Stonerville

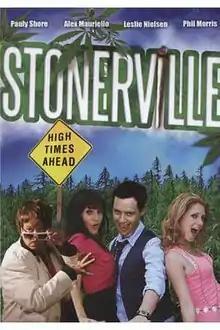
DVD cover

Stonerville is a 2011 American stoner comedy film. Leslie Nielsen played a character simply named Producer, which was his final role before he died. The film was directed by Bill Corcoran. It was written by Kevin Sepe and Tom Alexander.